Keizō Komura

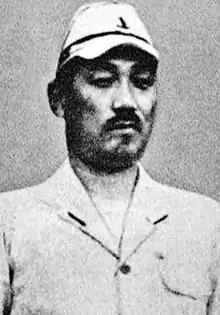

was a Rear Admiral in the Imperial Japanese Navy during World War II.